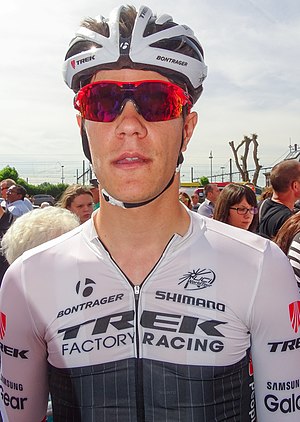
Jasper Stuyven
Jasper Stuyven er en professionel cykelrytter fra Belgien, der er på kontrakt hos World Tour-holdet Trek-Segafredo.